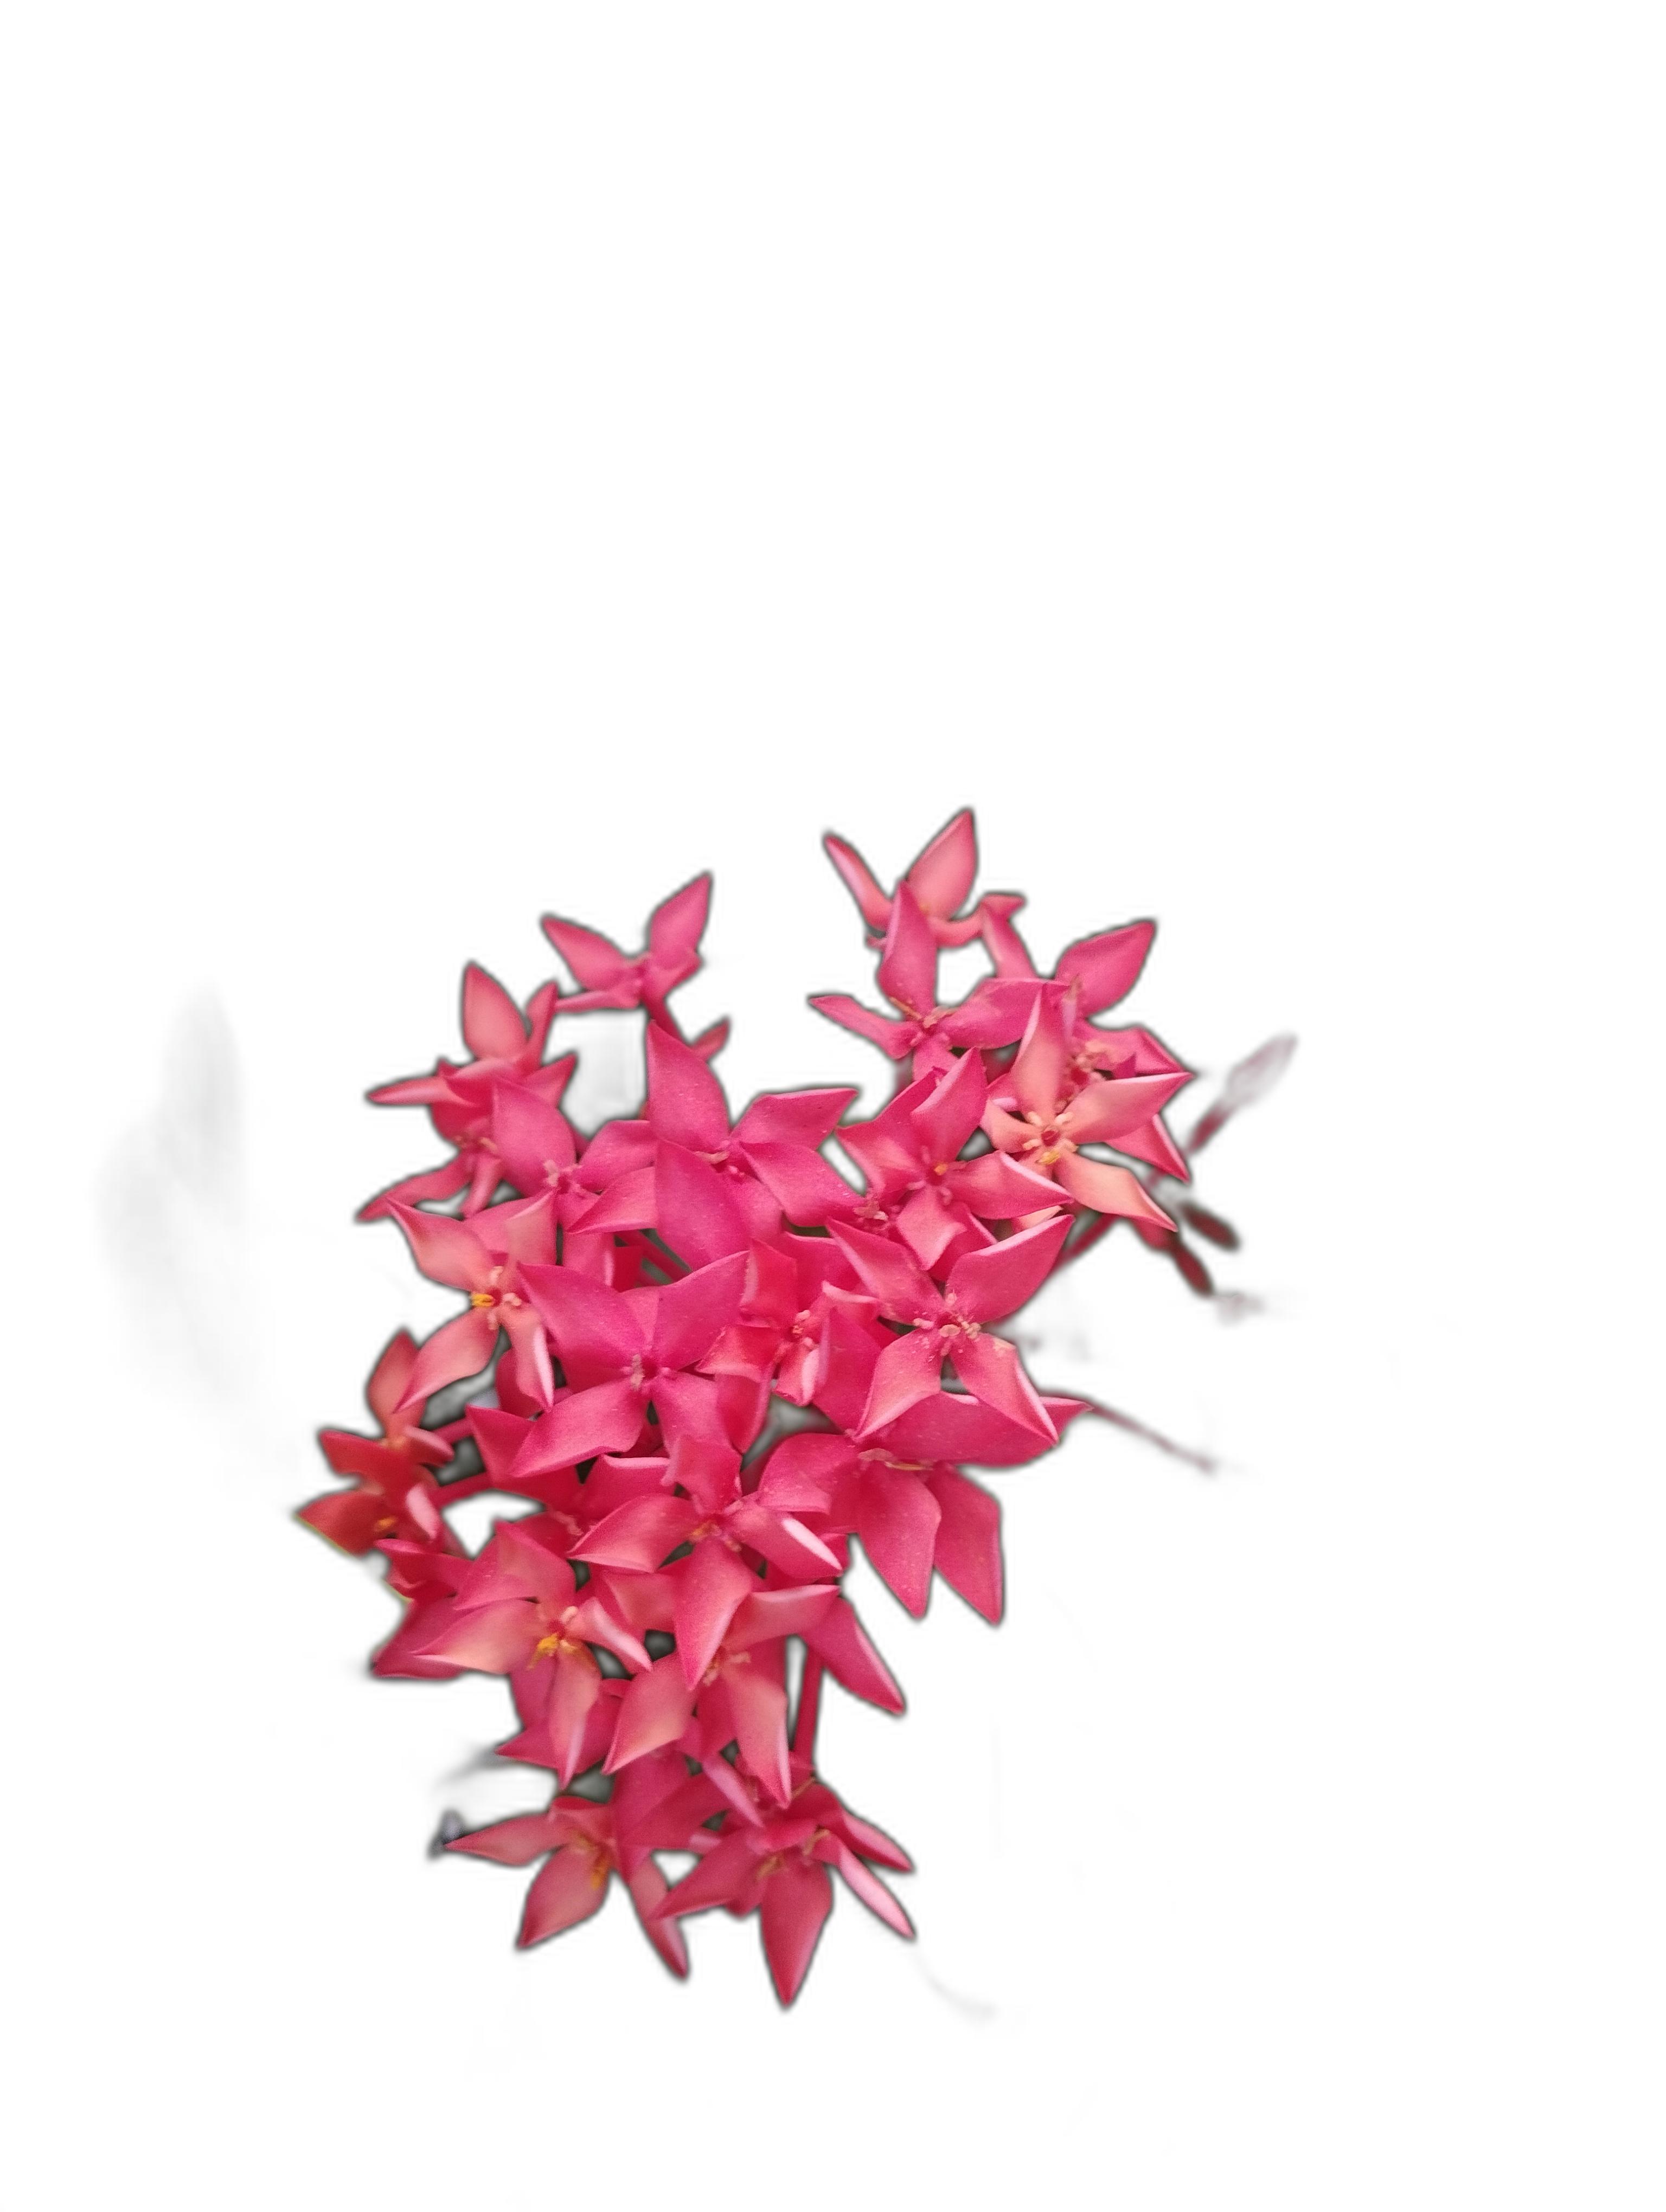
Label: Jungle geranium